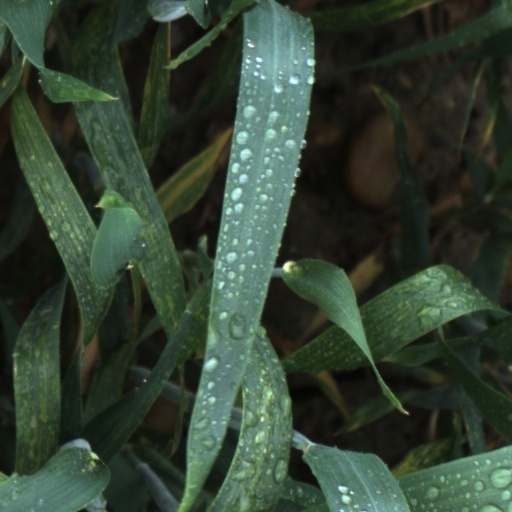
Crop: wheat